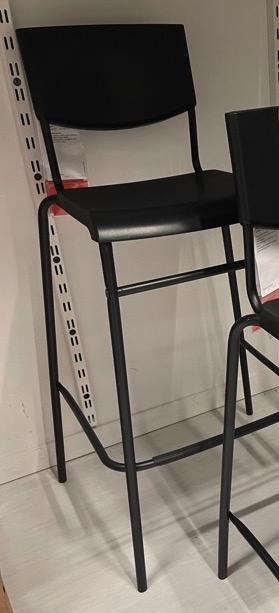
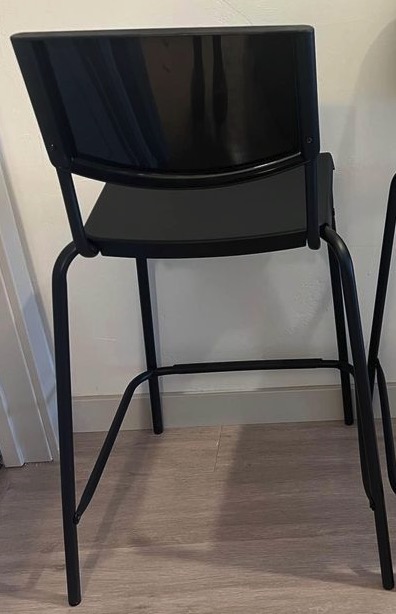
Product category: stool
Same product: yes